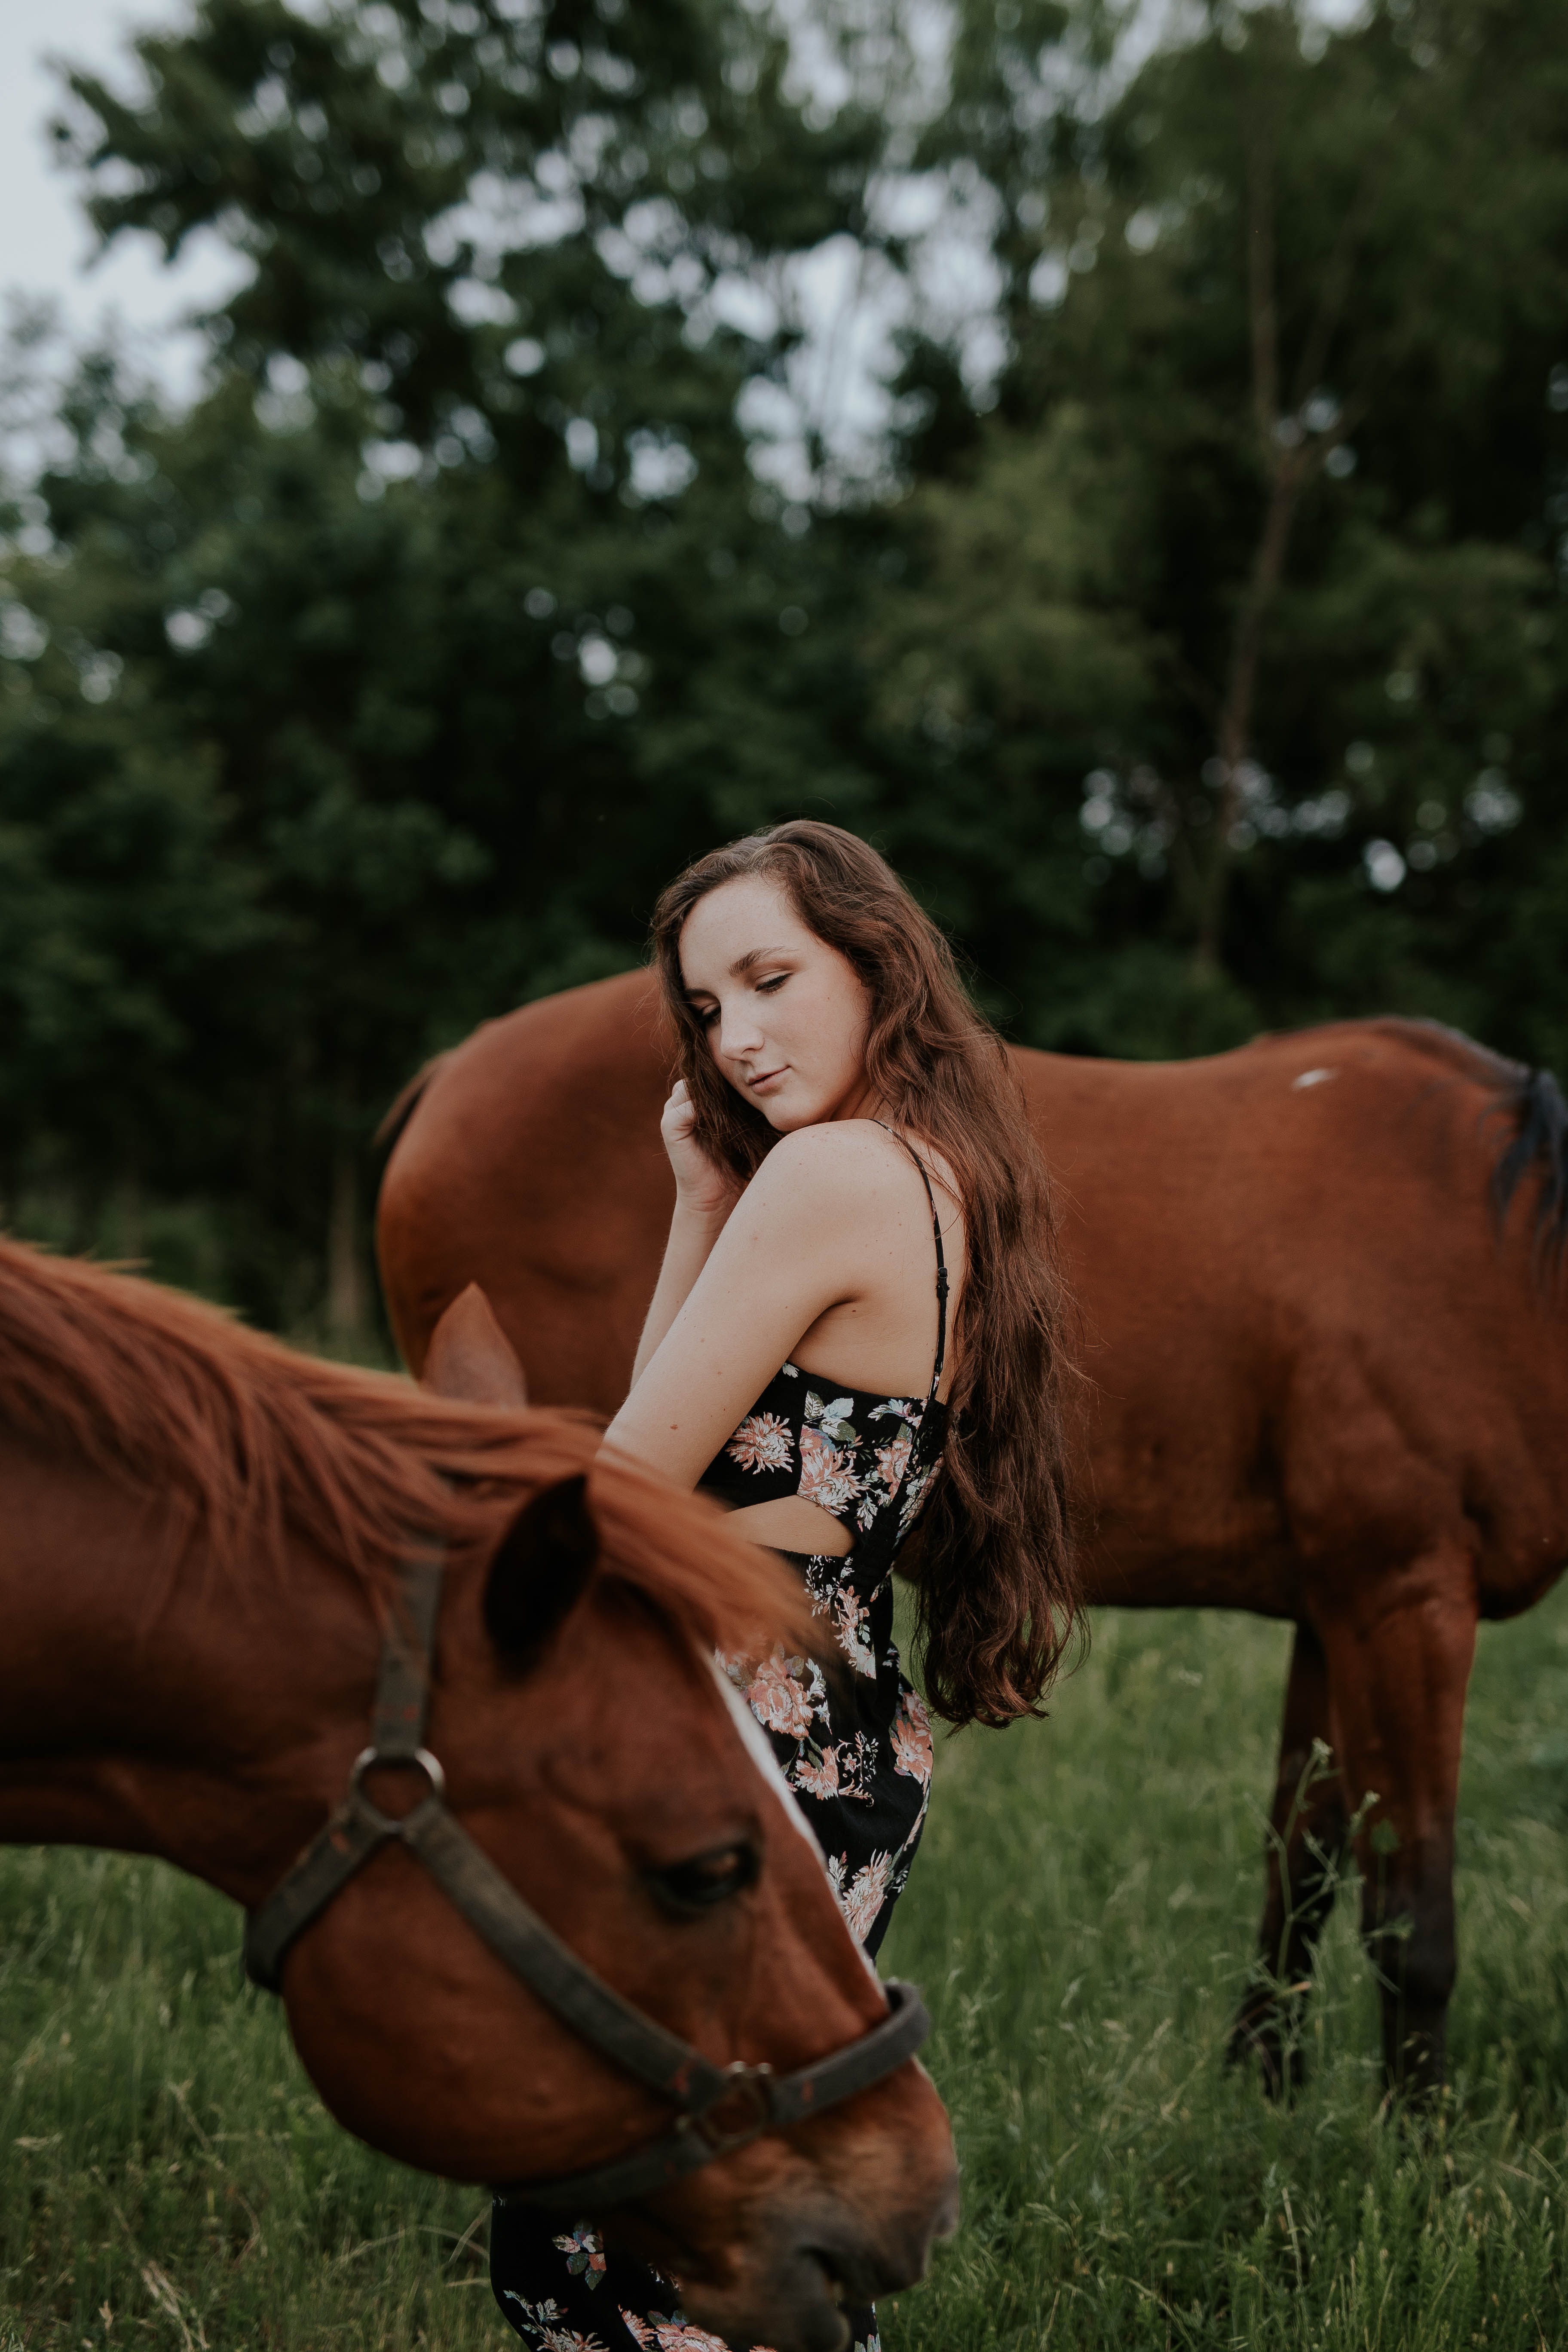
horse, mammal, stallion, mane, mare, equestrianism, horse like mammal, mustang horse